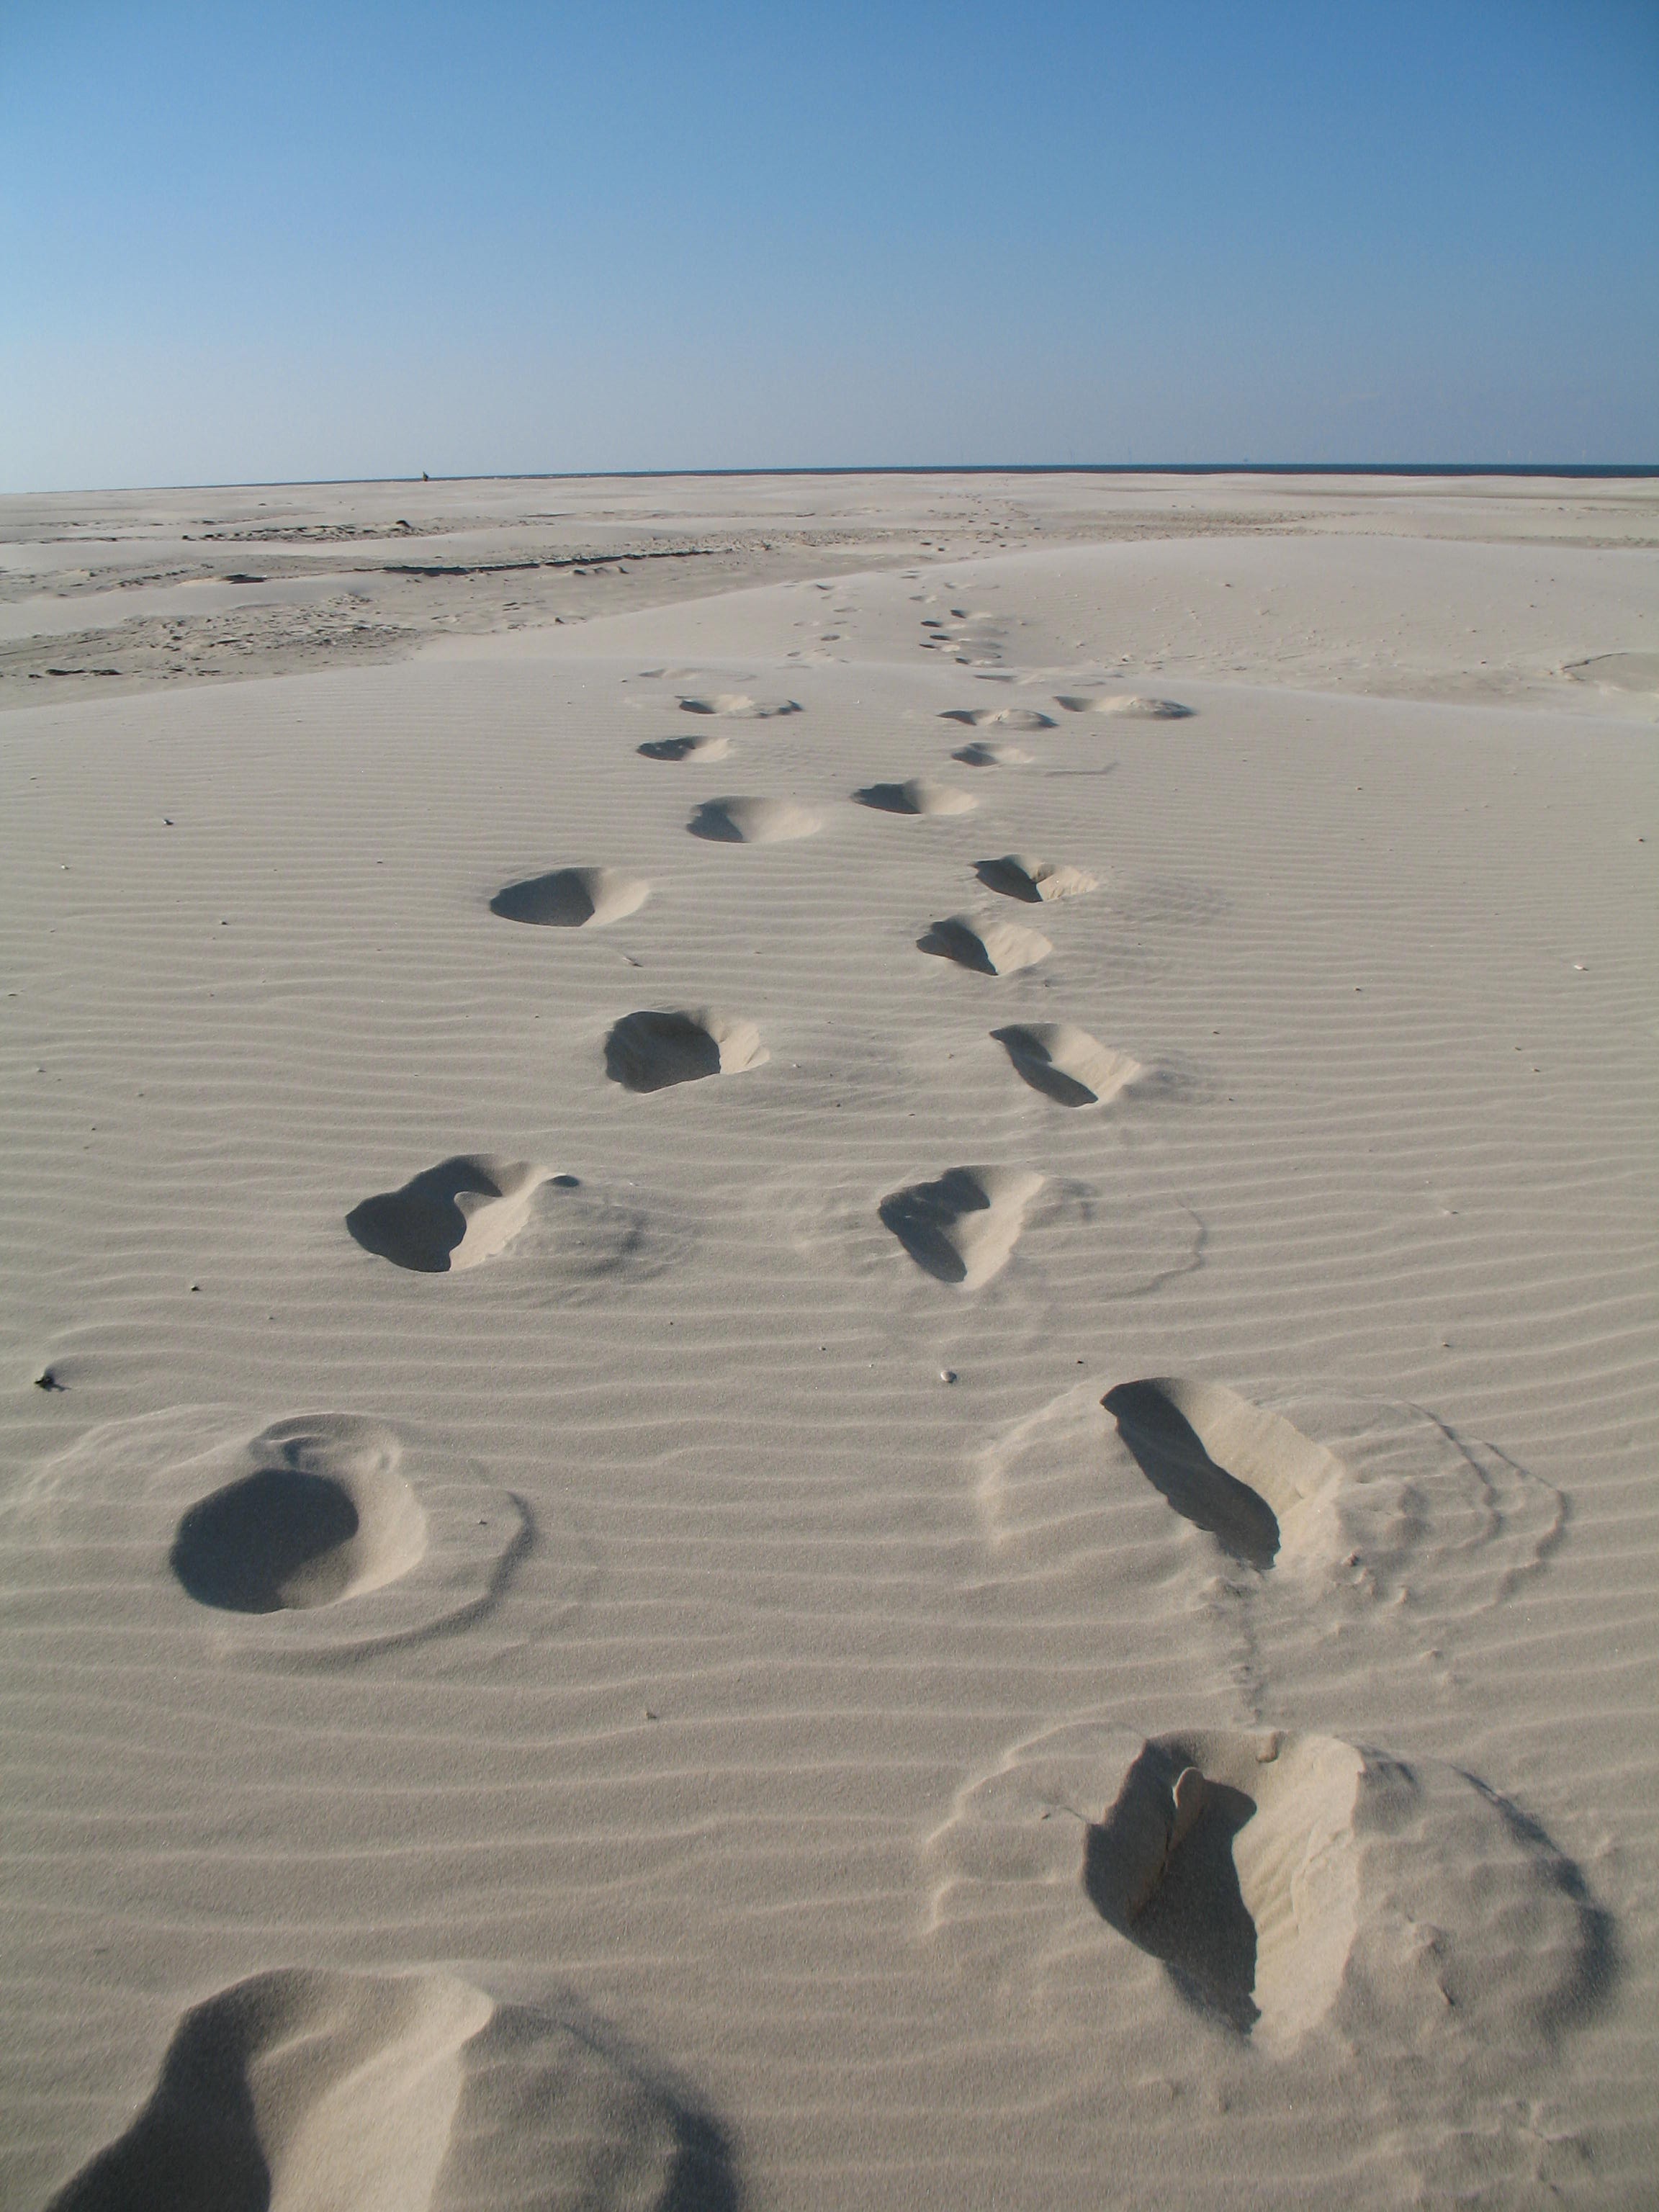
beach, landscape, sea, sand, desert, dune, footprint, material, footprints, tracks in the sand, habitat, ecosystem, mudflat, natural environment, aeolian landform